Assault on Brussels (1708)

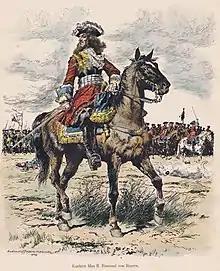
19th century image of Maximilian of Bavaria as a military commander, by Anton Hoffmann

In November, as the 1708 campaign entered its final phase, the French forces, led by Marshal Vendôme, shifted their focus towards Brussels, the key administrative and political center of the Spanish Netherlands. To lift the siege of Lille, Vendôme directed Maximilian of Bavaria, who had previously served as the governor of the Spanish Netherlands, to march on Brussels. Maximilian, who had propagated this attack on Brussel, anticipated an easy victory. He assumed support from the civilians in Brussels due to his prior popularity and the city's outdated fortifications. It was also believed that the Allied garrison was too weak to sustain an attack.